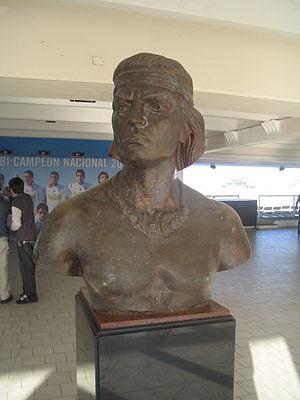
Le Club Social y Deportivo Colo-Colo est un club de football chilien, basé dans le quartier de Macul à Santiago.
Colocolo est un chef Mapuche à l'époque de la guerre d’Arauco. Il est notamment une figure prééminente du poème La Araucana d'Alonso de Ercilla. Néanmoins, on dispose de peu d'éléments historiques sur sa vie et certains éléments demeurent controversés.